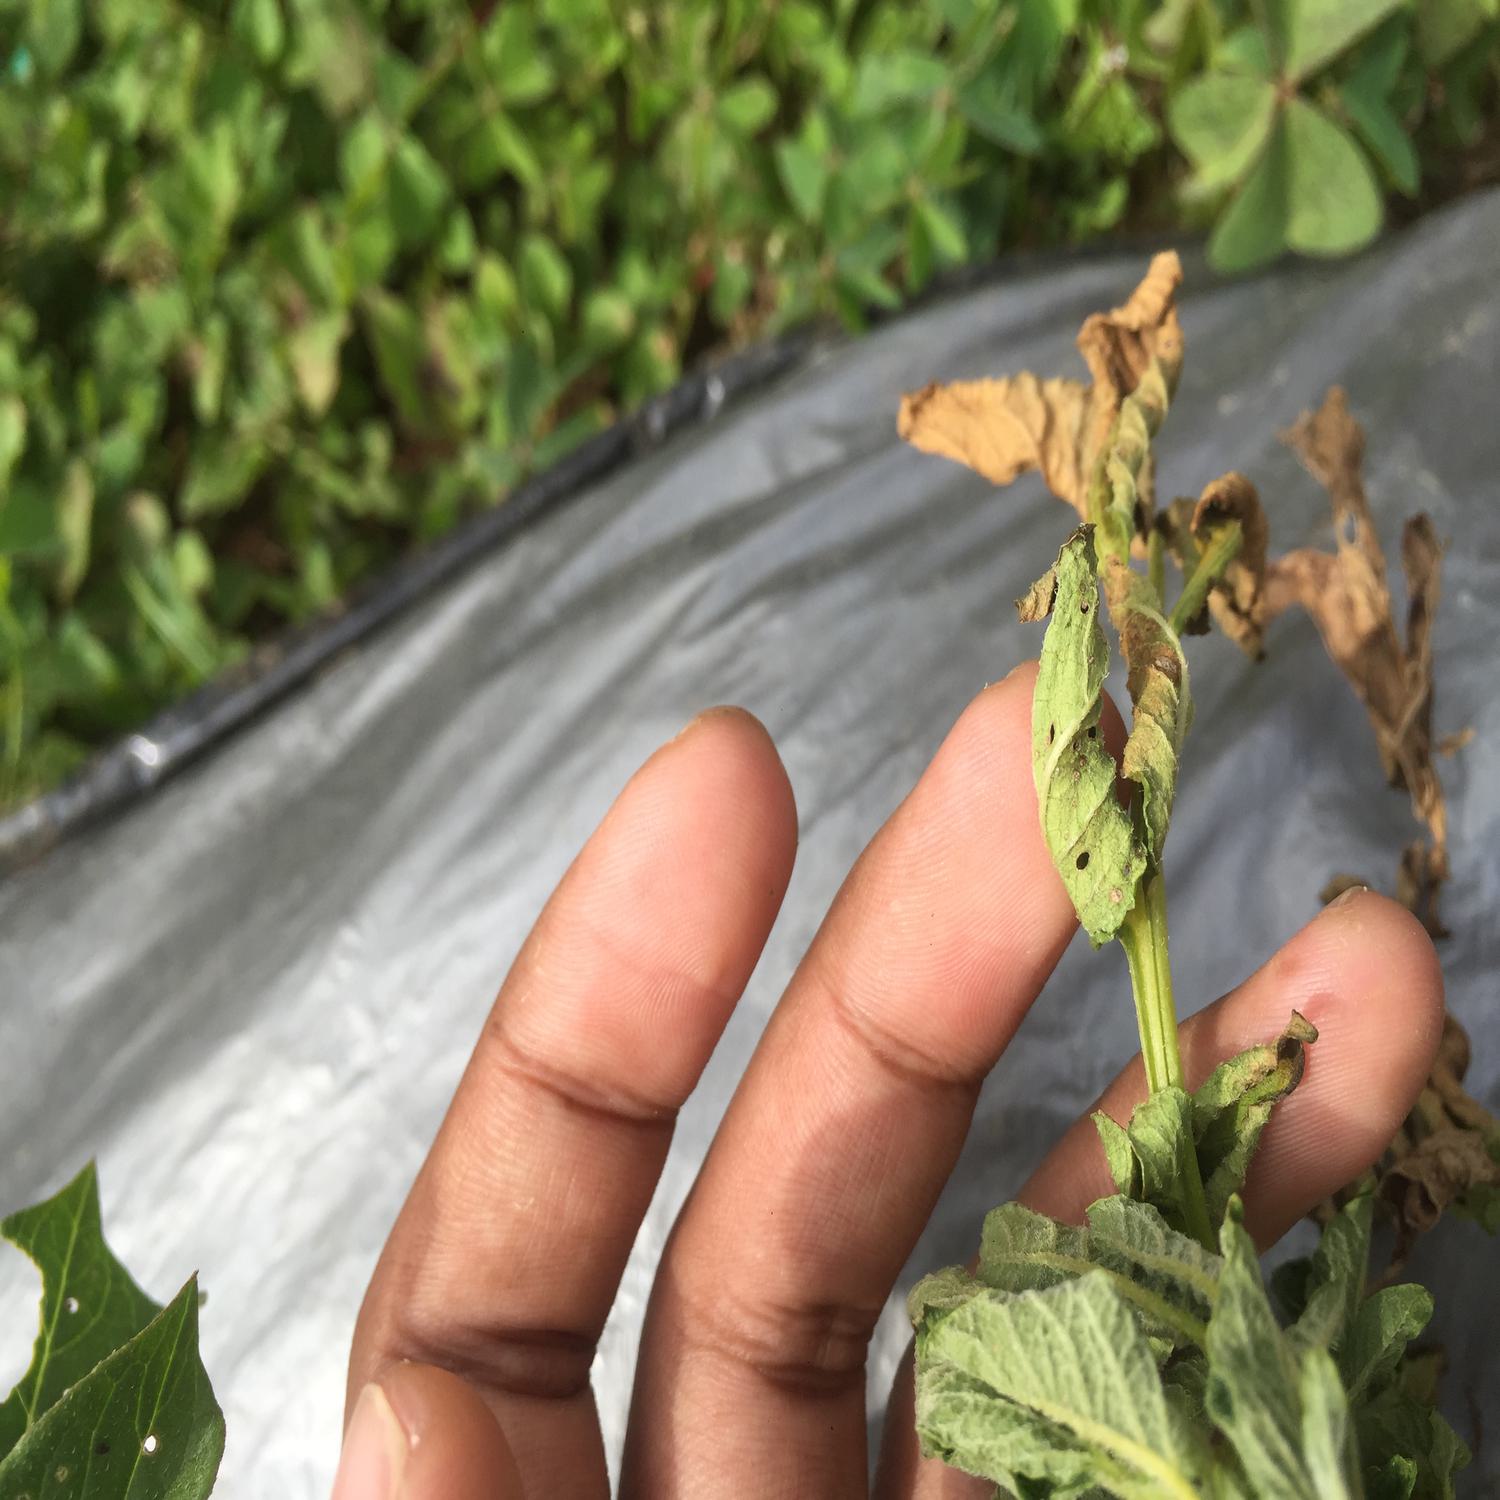
Label: Bacteria